Long Beach, Minnesota

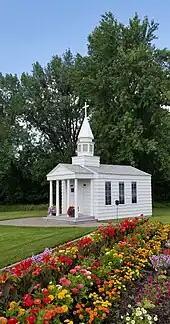
Morning Glory Gardens and chapel in Long Beach, Minnesota (2020)

As of the census of 2010, there were 335 people, 147 households, and 109 families living in the city. The population density was . There were 269 housing units at an average density of . The racial makeup of the city was 98.5% White, 0.3% Pacific Islander, 0.3% from other races, and 0.9% from two or more races. Hispanic or Latino of any race were 0.3% of the population.